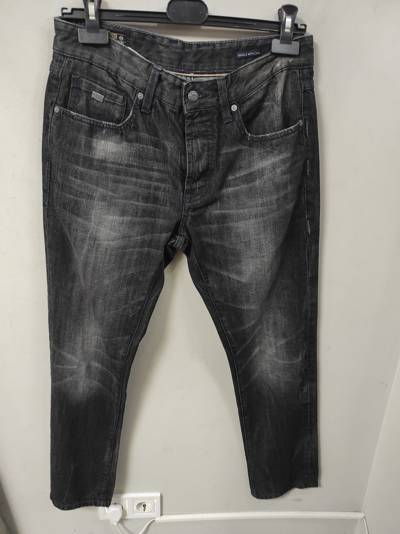
Waste category: clothes